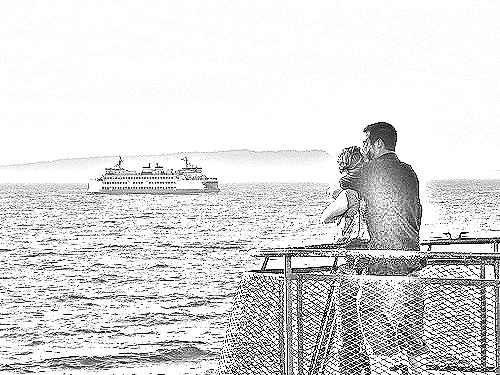
Portrait style: Sketch Portrait